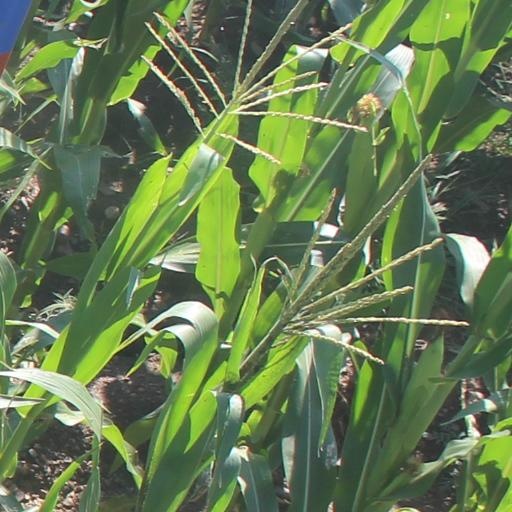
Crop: maize; corn